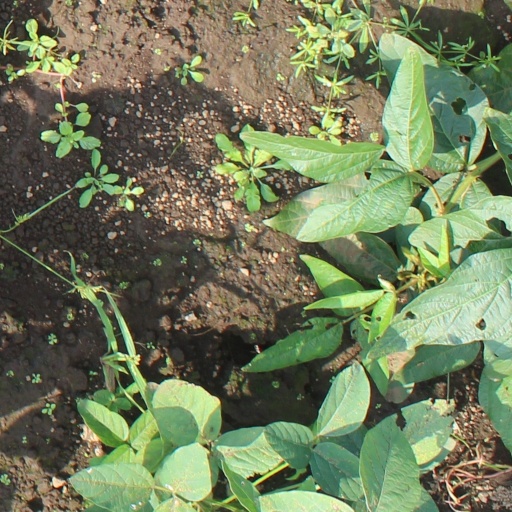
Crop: soybean